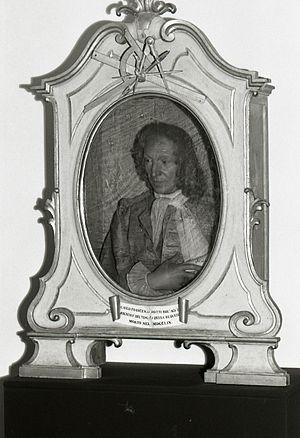
Carlo Francesco Dotti fut un architecte italien du XVIIIᵉ siècle. Il pratiqua son art à Bologne.